Chios Strait

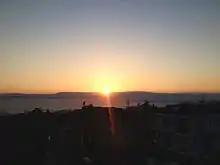
Sunset over the mountains of Chios as viewed from Çeşme

The Chios Strait is approximately 3 nautical miles in width, and it is the body of water that separates Chios from the isthmuses along the western extremity of the Urla-Karaburun-Çeşme Peninsula in Turkey. The peninsula hosts many major districts and cities in İzmir Province, including the municipality of Çeşme, the westernmost city along the peninsula and, therefore, the closest to Chios. Çeşme is one of the northern cities of the Turkish Riviera, and almost its entire coastline is situated along the waters of the strait. In many situations, such as in the photograph to the right, the mountains of Chios and the Chios Strait can easily be viewed from Turkey, and vice versa along the east coast of Chios from settlements such as Karfas. The hospitable water conditions of the Chios Strait make it a very common tourism and boating destination on both the Greek and Turkish coasts.